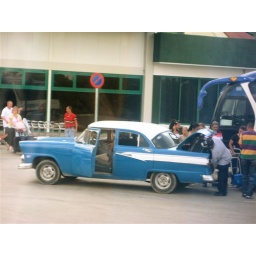
First cool car spotted in Cuba